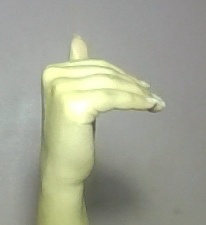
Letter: khaa